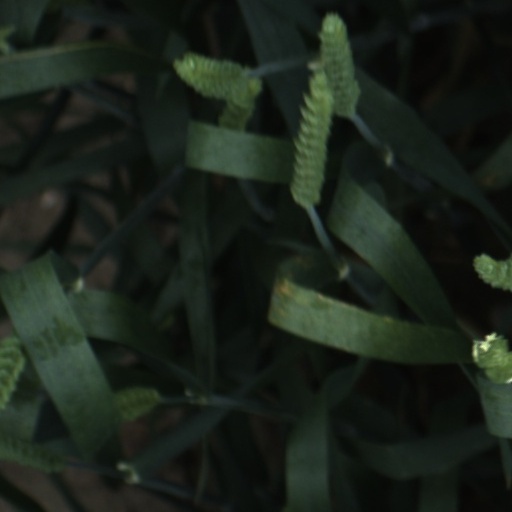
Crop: wheat